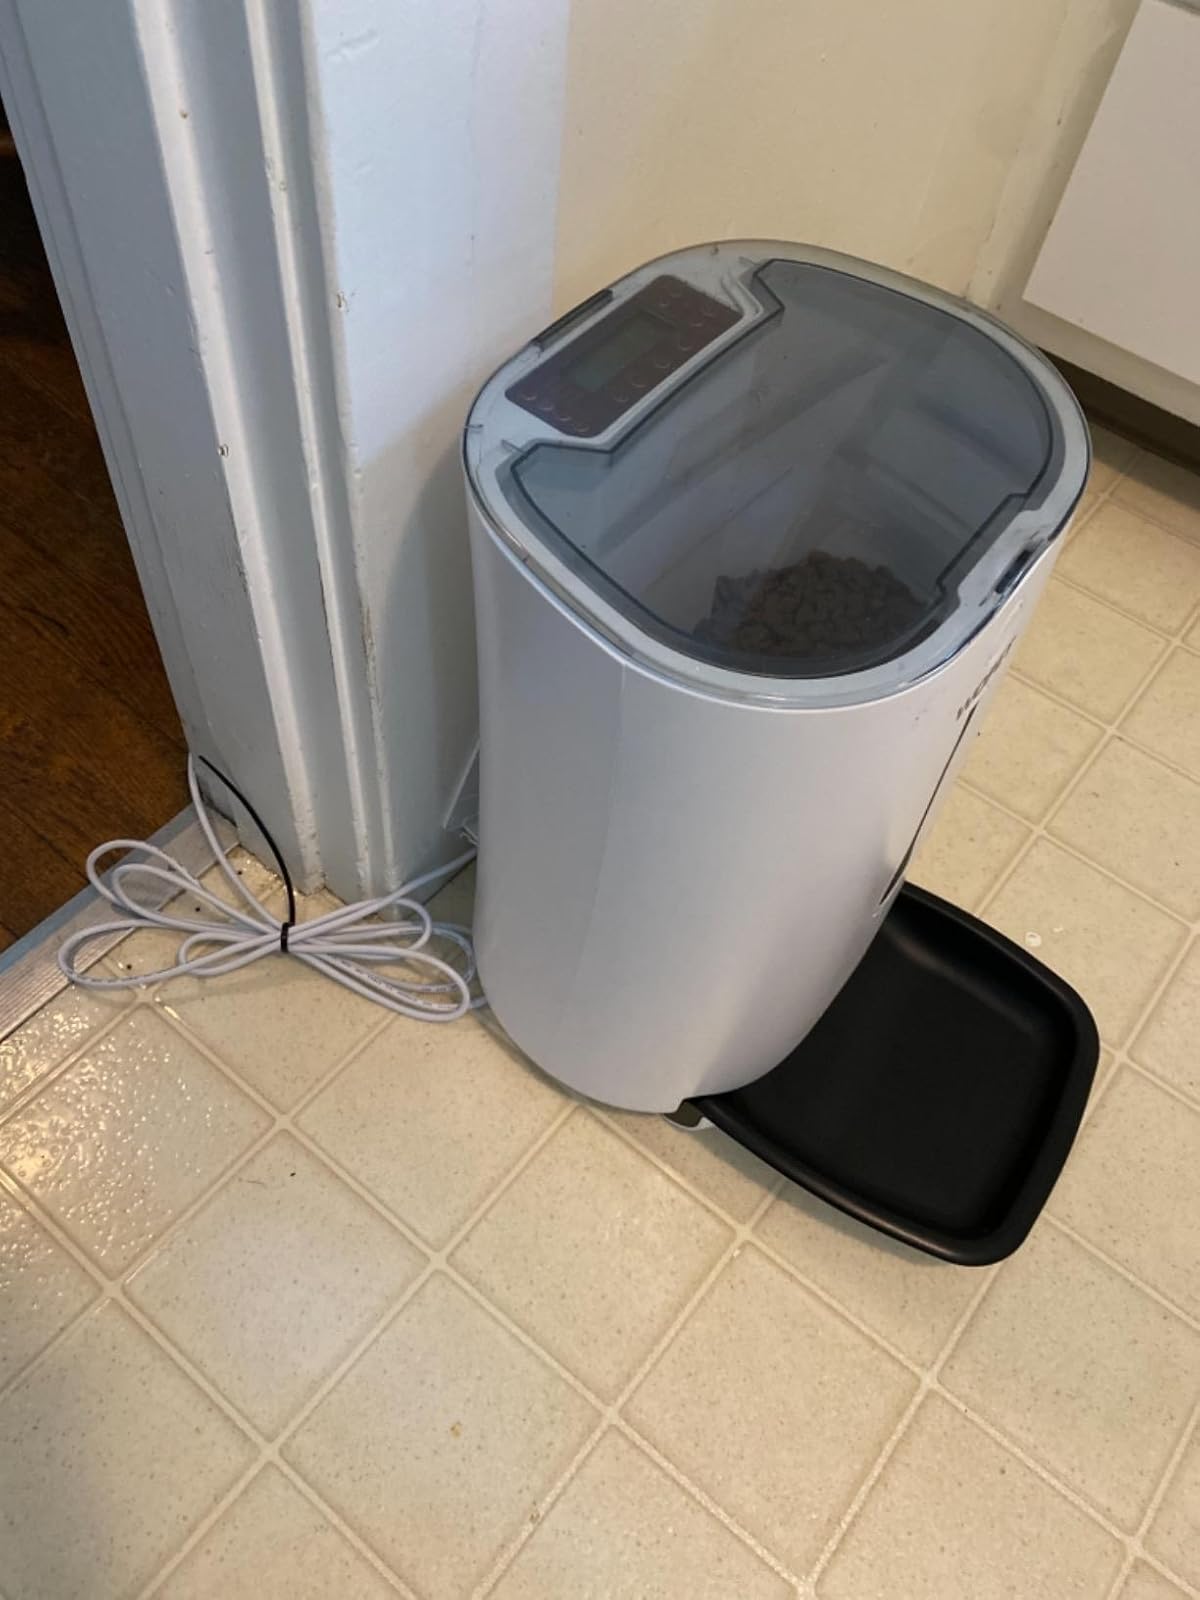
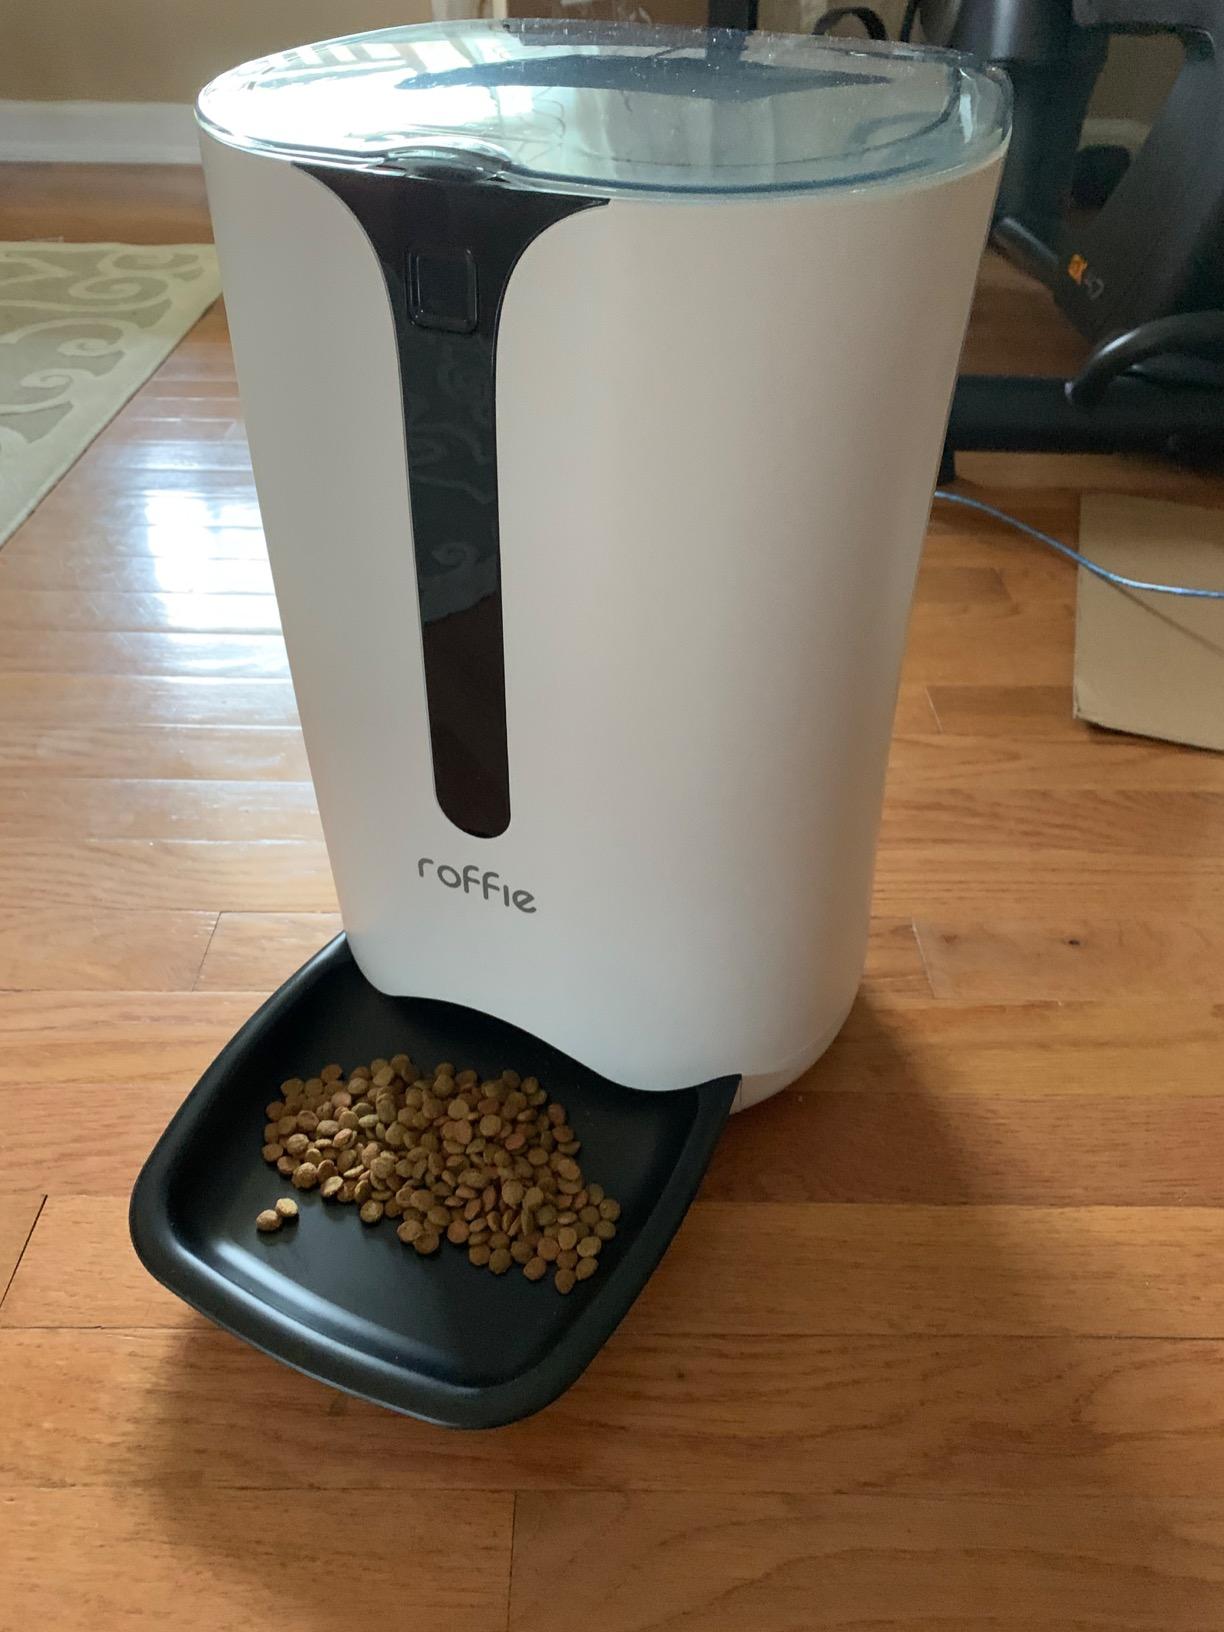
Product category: items_feeder
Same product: no